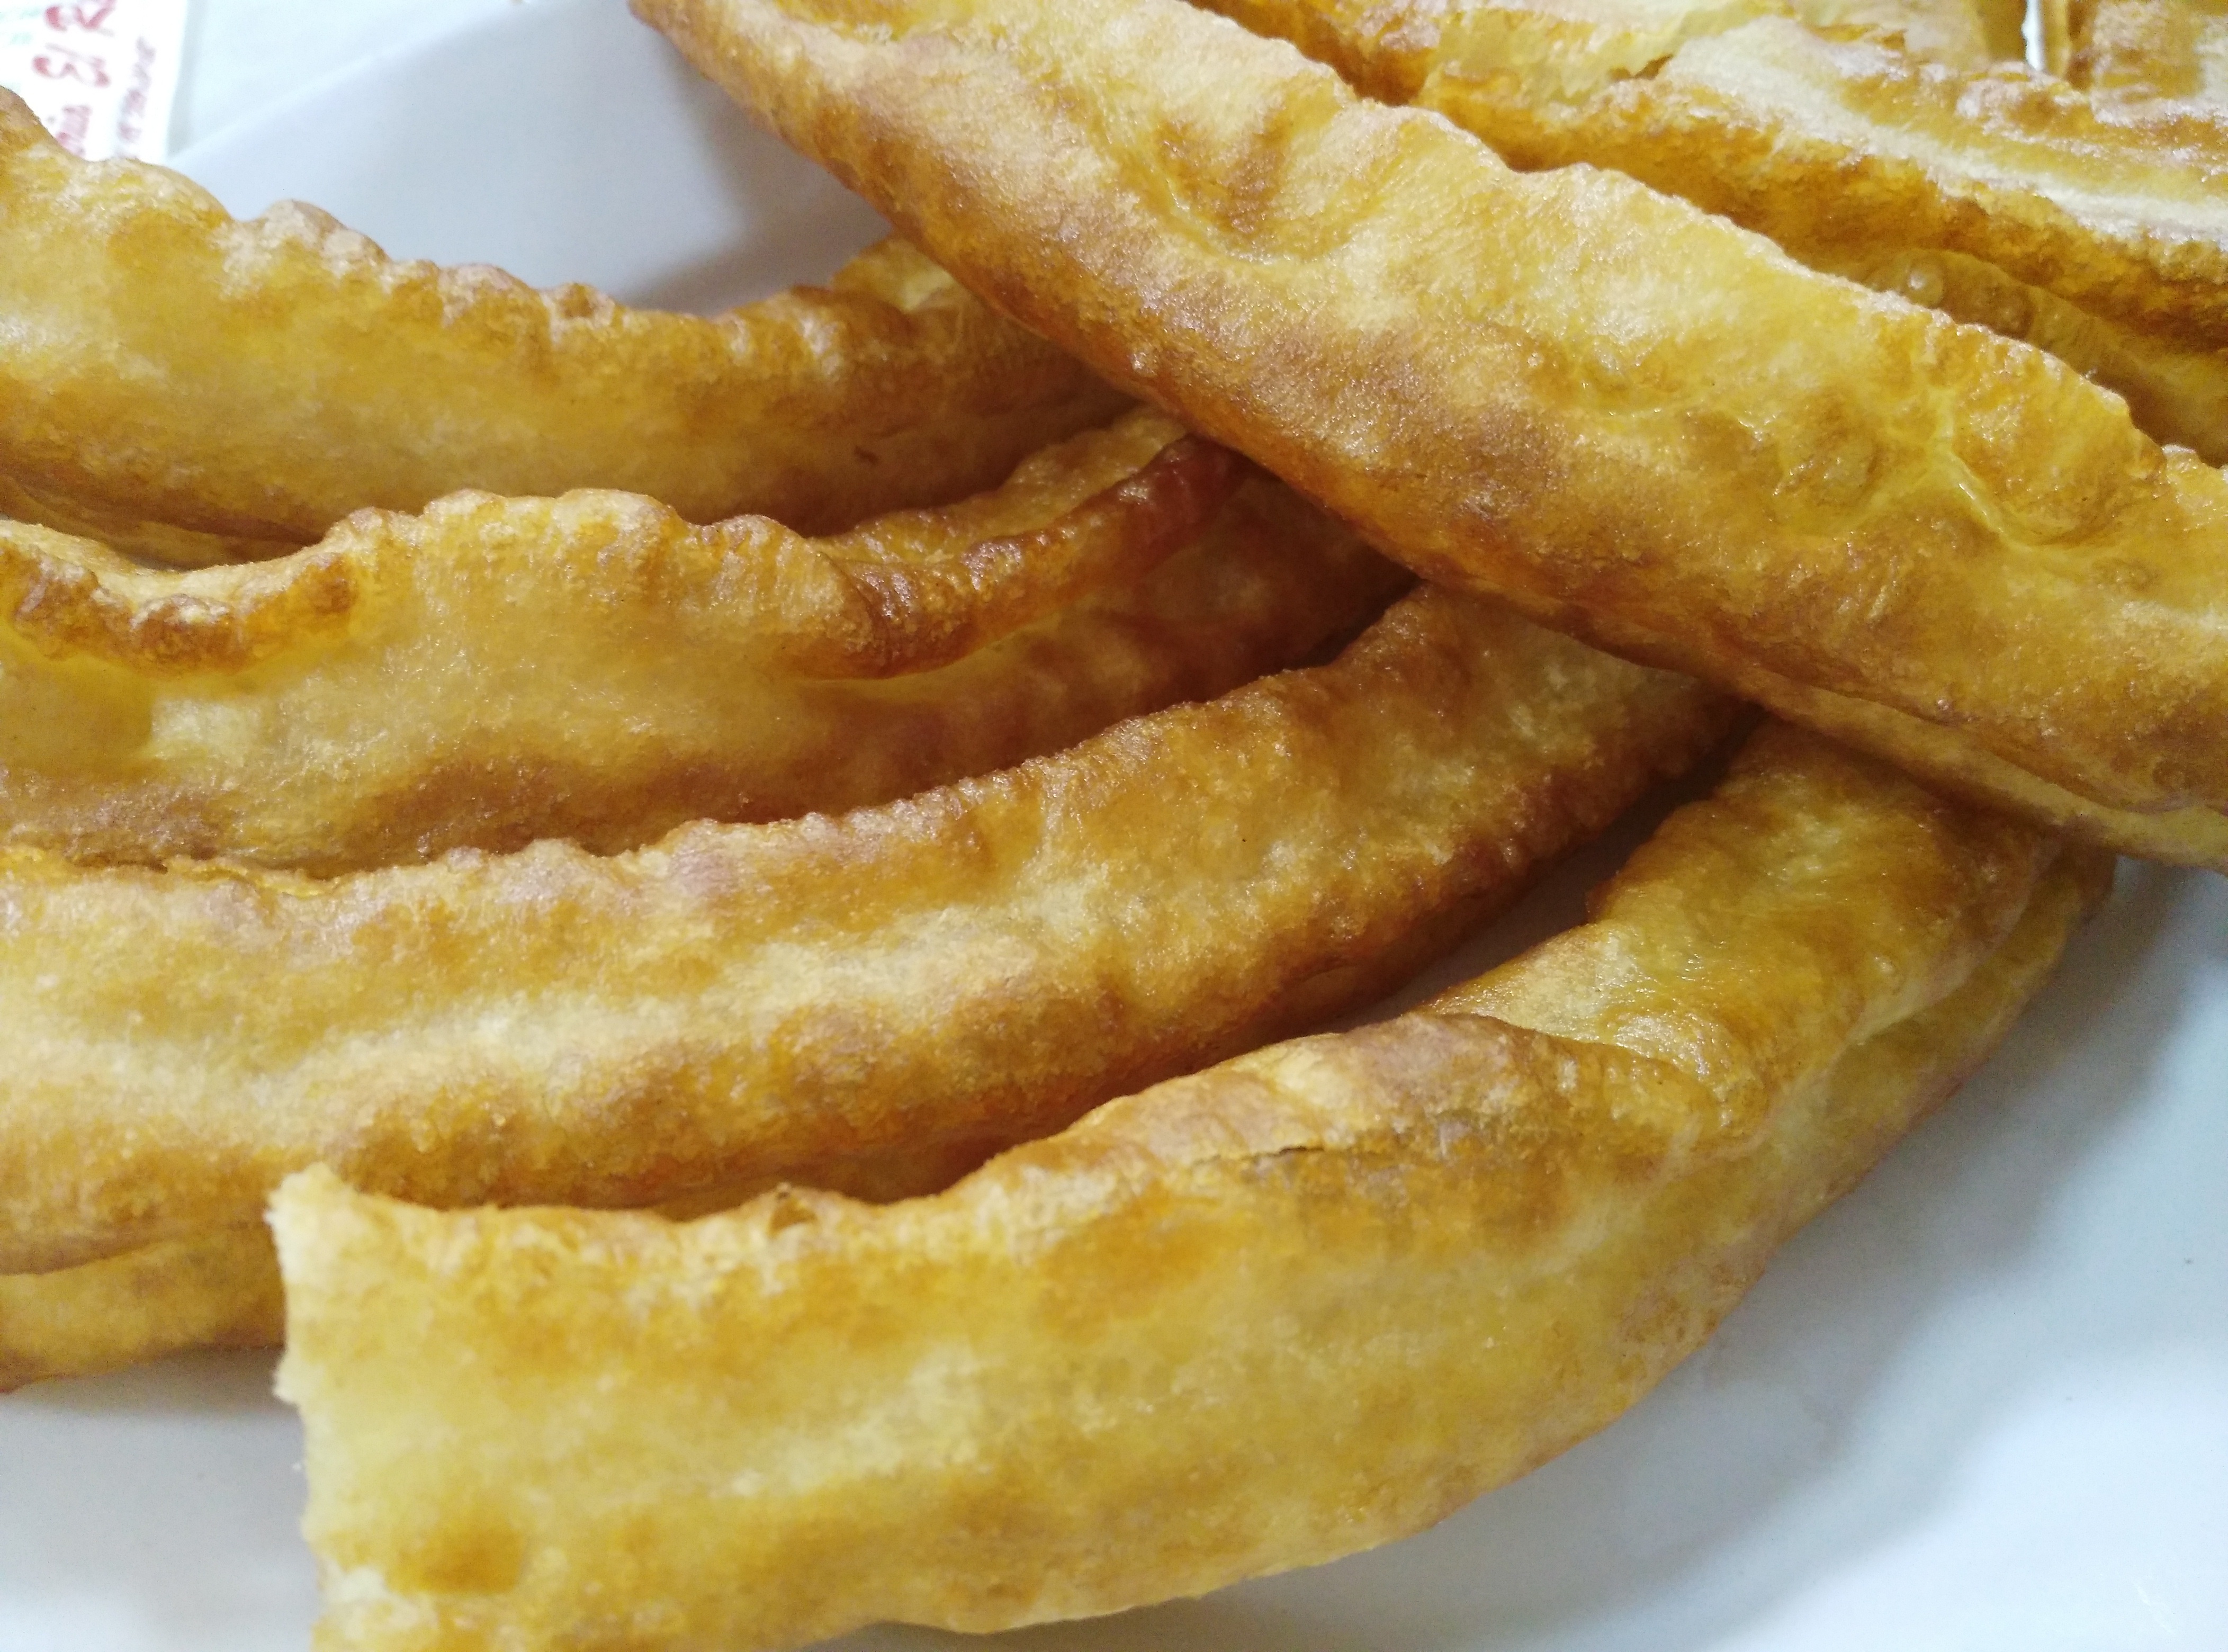
dish, meal, food, produce, fish, breakfast, dessert, cuisine, picnic, tasty, rico, french fries, junk food, churros, side dish, onion ring, churros with chocolate, snack food, fried food, deep frying, youtiao